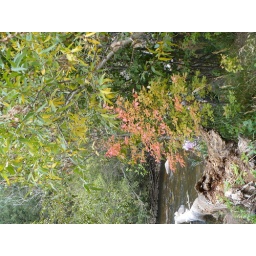
This is bear creek. It's a hiking place in the mountains of Colorado.